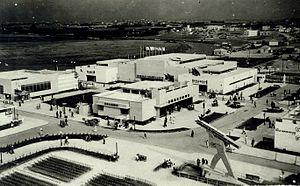
La Foire du Levant est une foire commerciale internationale qui s'est tenue à Tel Aviv dans les années 1930. C'est aussi le surnom de l'endroit où a eu lieu la foire.